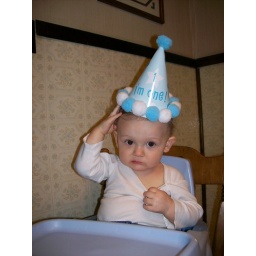
Birthday boy in his birthday hat